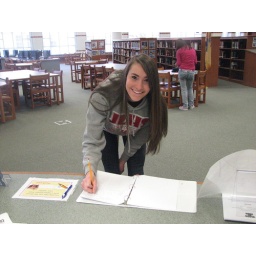
The first student to sign in and use the library on snapshot day!